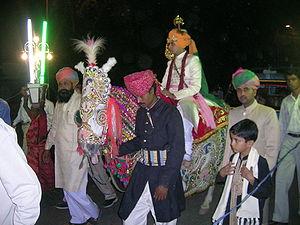
Le cheval en Inde, présent dès la haute Antiquité, reste toutefois beaucoup moins important dans l'histoire et la culture du pays que d'autres animaux domestiques, tels que les bovins. L'Inde est connue notamment pour ses deux races de chevaux aux oreilles courbées, le Marwari et le Kathiawari.